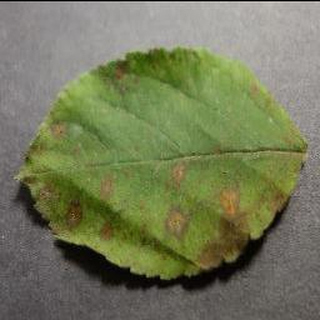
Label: apple_cedar_apple_rust